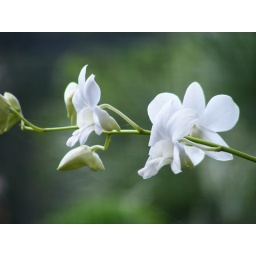
I was walking in a park. It had just rained and notices the white orchids, in a hiding.